Sikhism

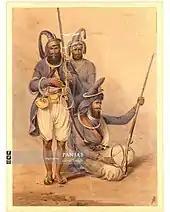
A sketch made in 1844 by Emily Eden of the "Akalees or Immortals". Digitized by the Panjab Digital Library.

"Māyā", defined as a temporary illusion or "unreality", is one of the core deviations from the pursuit of God and salvation: where worldly attractions give only illusory, temporary satisfaction and pain that distracts from the process of the devotion of God. However, Nanak emphasized māyā as not a reference to the world's unreality but its values. In Sikhism, the influences of ego, anger, greed, attachment, and lust, known as the "pānj chor" ('Five Thieves'), are believed to be particularly distracting and hurtful. Sikhs believe the world is currently in a state of "Kali Yuga" ('age of darkness') because the world is led astray by the love of and attachment to "māyā". The fate of people vulnerable to the five thieves is separation from God, and the situation may be remedied only after intensive and relentless devotion.